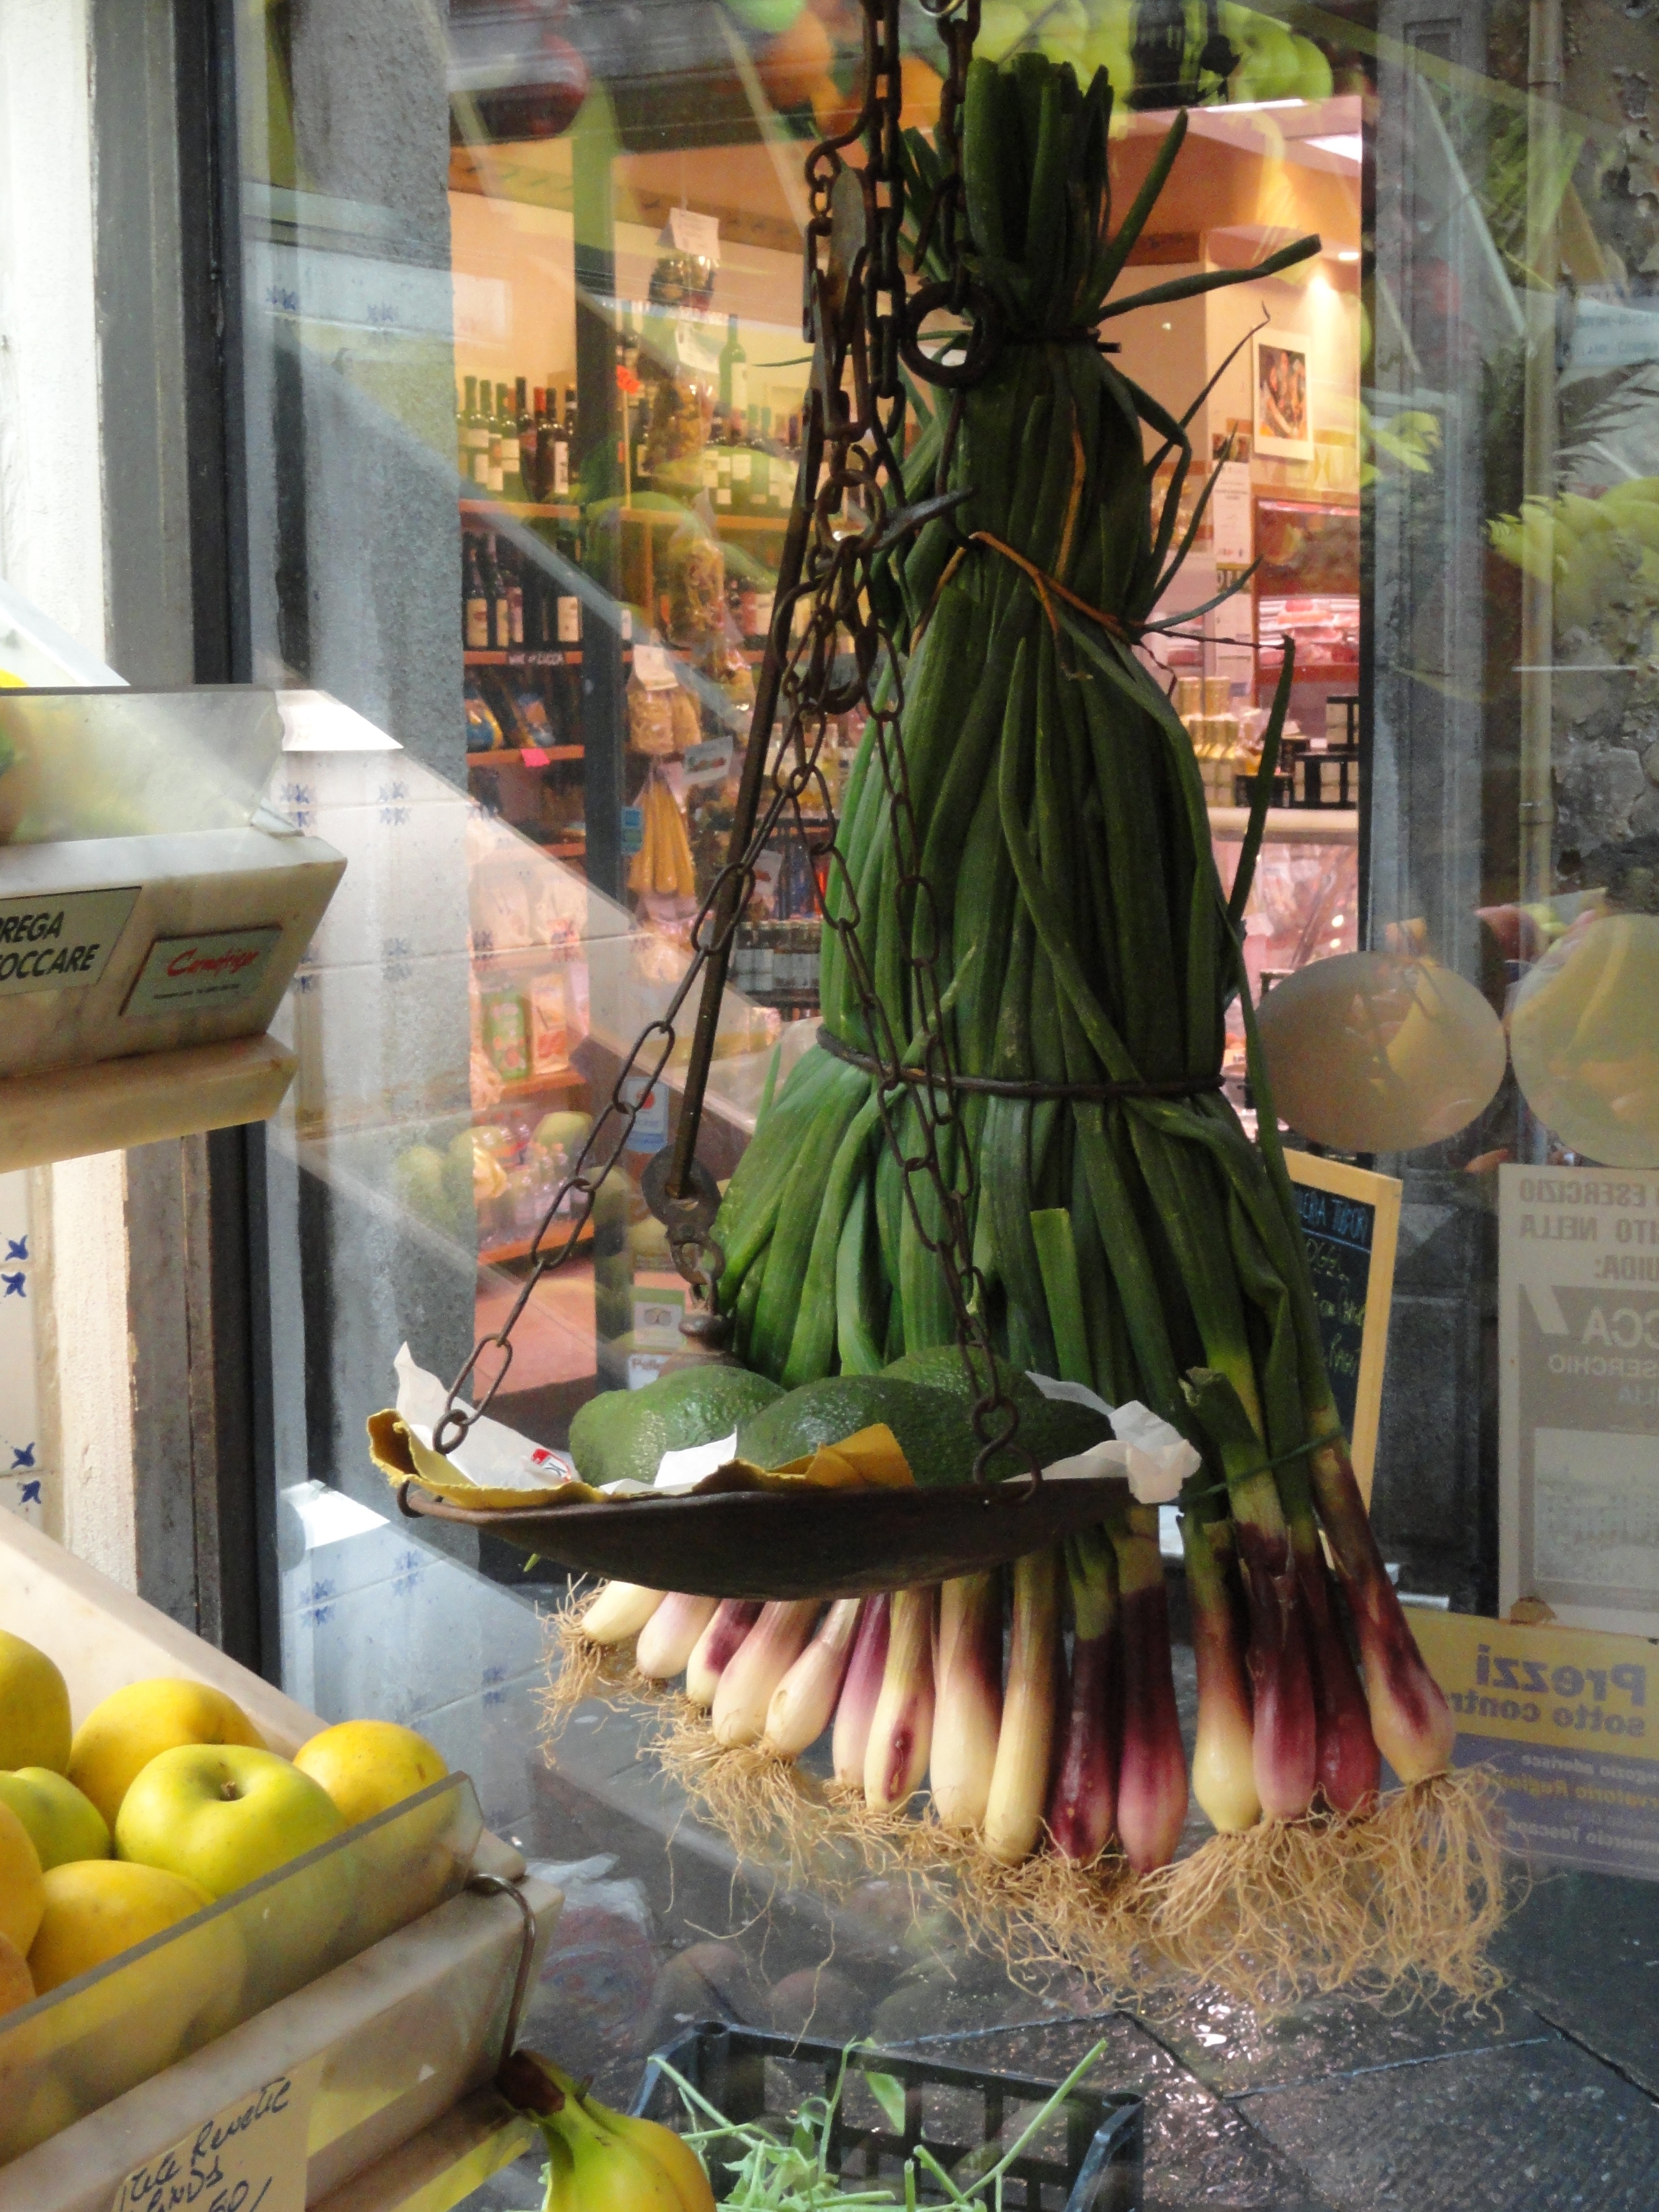
plant, flower, town, city, summer, europe, store, meal, food, green, produce, color, italy, tuscany, market, public space, floristry, italian, retail, floral design, human settlement, flower arranging